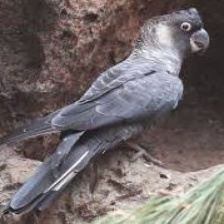
Species: BLACK COCKATO
Scientific name: CALYPTORHYNCHUS LATIROSTRIS
ImageNet parent category: sulphur-crested_cockatoo